Casey Kotchman

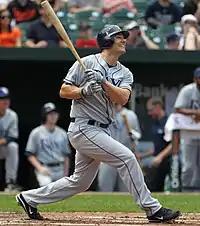
Kotchman batting for the Rays.

On July 29, , Kotchman was traded to the Atlanta Braves along with minor league pitcher Stephen Marek for first baseman Mark Teixeira. Kotchman started his tenure with the Braves by batting just .157 in his first 20 games but he ended the season with a .237 batting average.